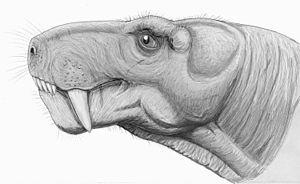
Les gorgonopsiens forment un sous-ordre éteint de thérapsides thériodontes, apparenté aux ancêtres des mammifères, ayant vécu durant le Permien supérieur, il y a environ entre 270,6 et 252 Ma et dont les fossiles sont principalement connus en Afrique et en Russie.
Rubidgea est un genre éteint de très grands thérapsides carnivores appartennant au sous-ordre également éteint des gorgonopsiens ayant vécu durant le Permien supérieur, dans le super-continent nommé Pangée, en actuelle Afrique du Sud. Les fossiles de Rubidgea mais aussi ceux d'autres gorgonopsiens ont été découverts dans le Désert du Karoo.